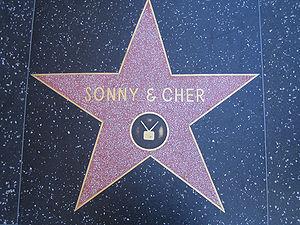
Cherilyn Sarkisian La Pierre, dite Cher [ ʃɛɹ], est une chanteuse et actrice américaine née le 20 mai 1946 à El Centro en Californie.
Sonny and Cher est un duo américain formé en 1963 par la chanteuse Cher et son mari Sonny Bono.